Ebetsu City Historical Museum

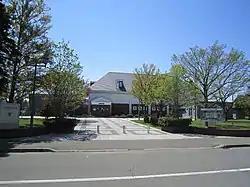

opened in Ebetsu, Hokkaidō, Japan in 1991. The museum documents the history of Ebetsu from ancient times, with themes including settlement during the days of the Hokkaido Development Commission and the city's industries. The collection includes two dogū from the Jōmon-period Ōasa III Site, as well two assemblages of Zoku-Jōmon artefacts that have been designated Important Cultural Properties, from the Motoebetsu I Site and the Ebetsubuto Site.